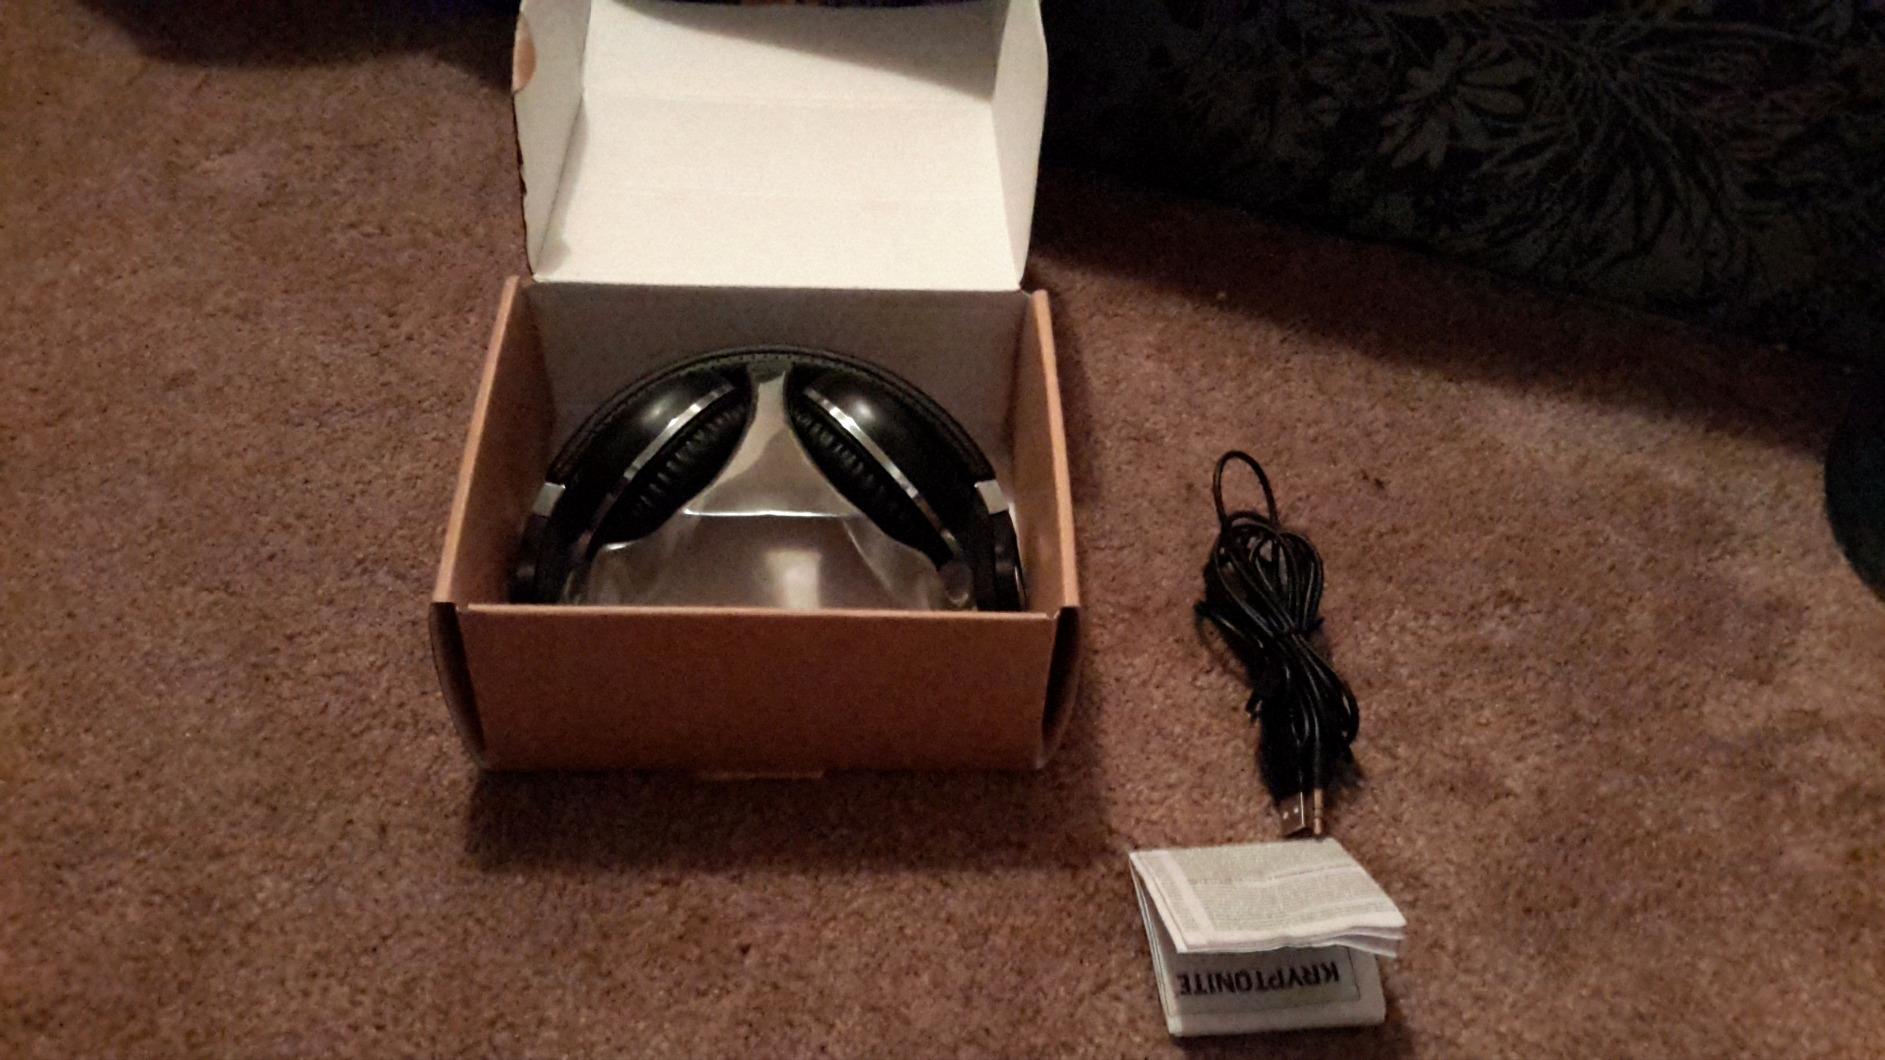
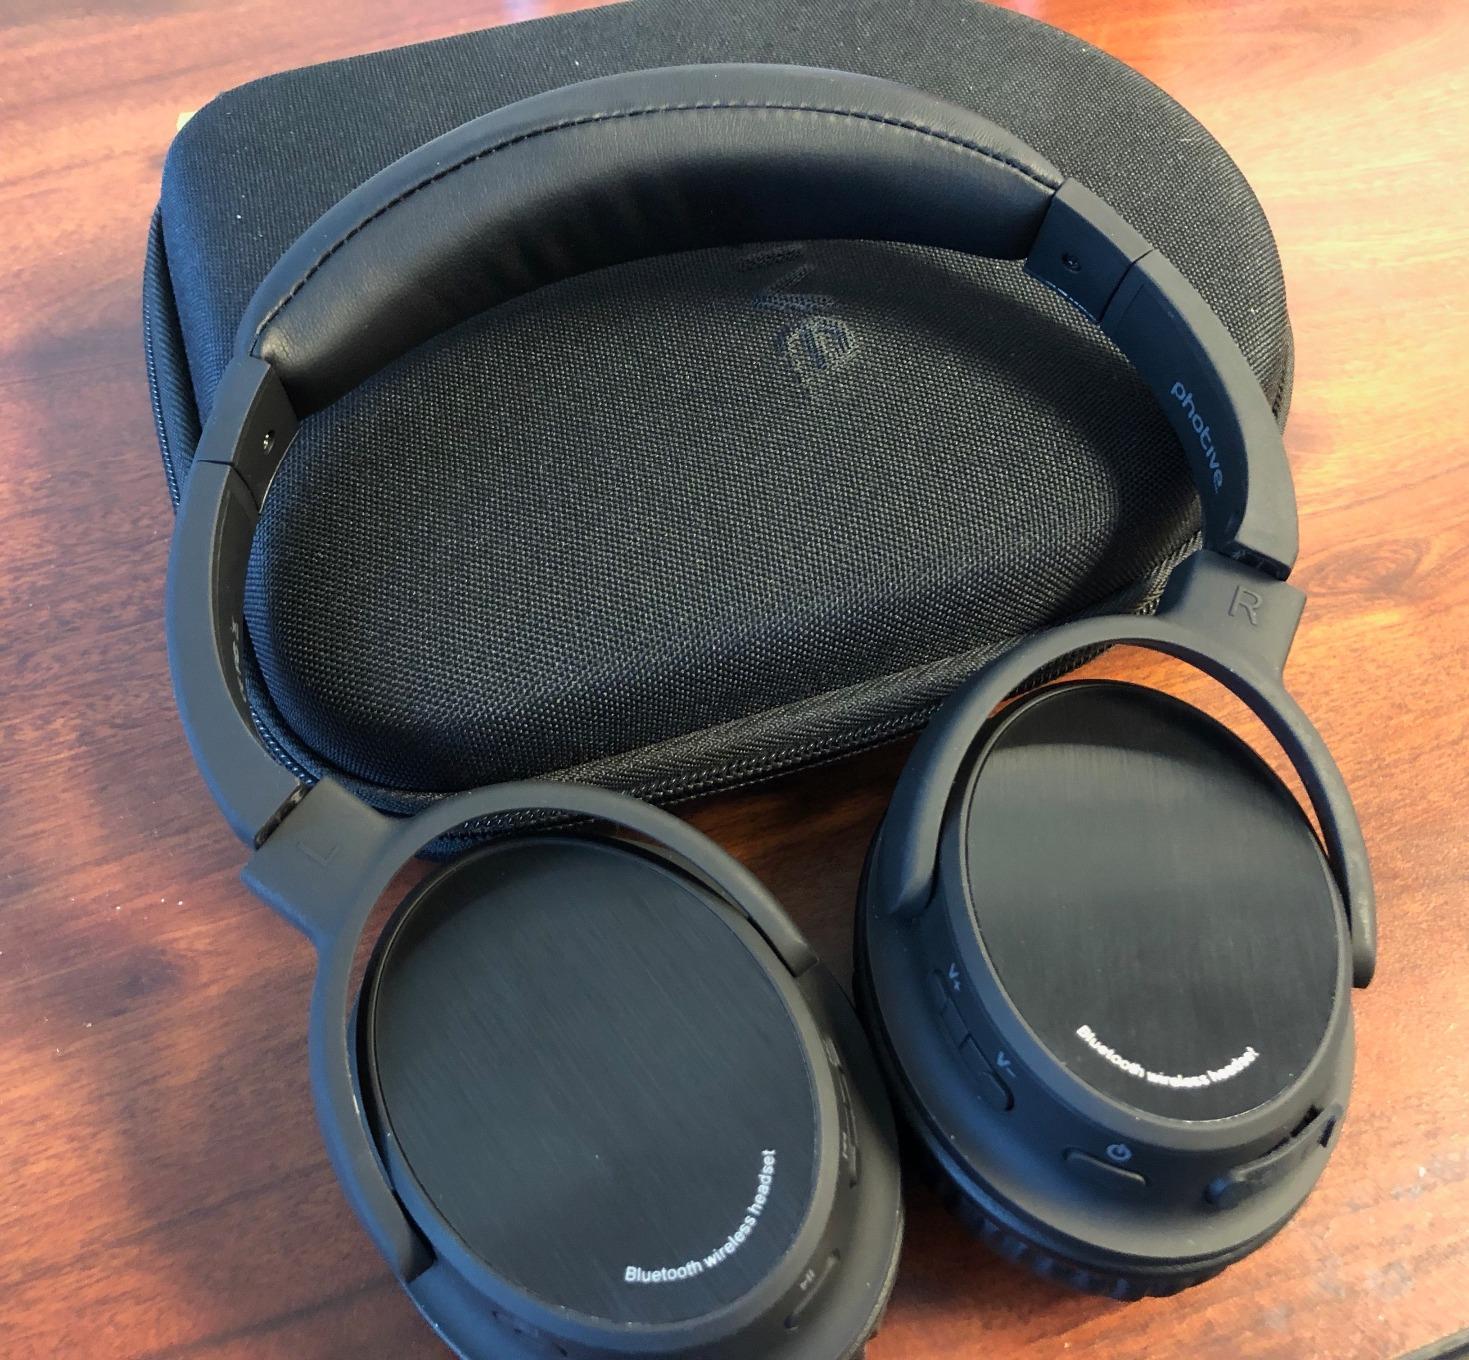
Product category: headphones
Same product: no